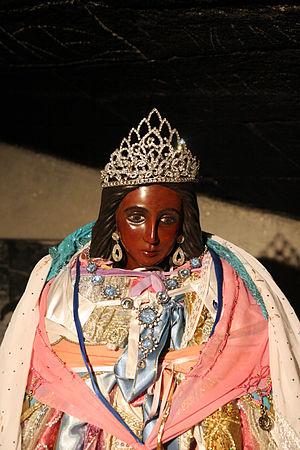
Sous le vocable de saintes Maries ou Trois Maries, la tradition catholique désigne trois femmes disciples de Jésus : Marie Madeleine, Marie Salomé et Marie Jacobé, qui seraient les trois femmes au pied de la croix dans les évangiles synoptiques alors que l'évangile attribué à Jean ne semble citer que deux d'entre elles. Selon la tradition chrétienne ou la légende, elles seraient venues s'établir en Camargue après avoir été contraintes à l'exil par les Romains. La figure des Trois Maries est reprise aussi pour désigner les trois filles appelées Marie que sainte Anne, la grand-mère de Jésus, aurait eues de trois mariages successifs. On la retrouve dans certaines traditions chrétiennes avec les trois Maries qui se rendent au tombeau du Christ le dimanche qui suit sa crucifixion pour embaumer son corps.